Coldoch Broch

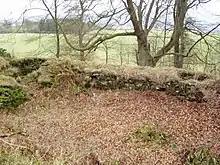
Interior of Coldoch Broch

Coldoch Broch is an Iron Age broch located in Stirlingshire in central Scotland.